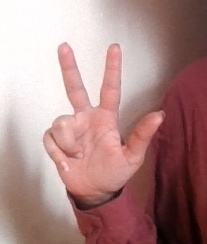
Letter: al